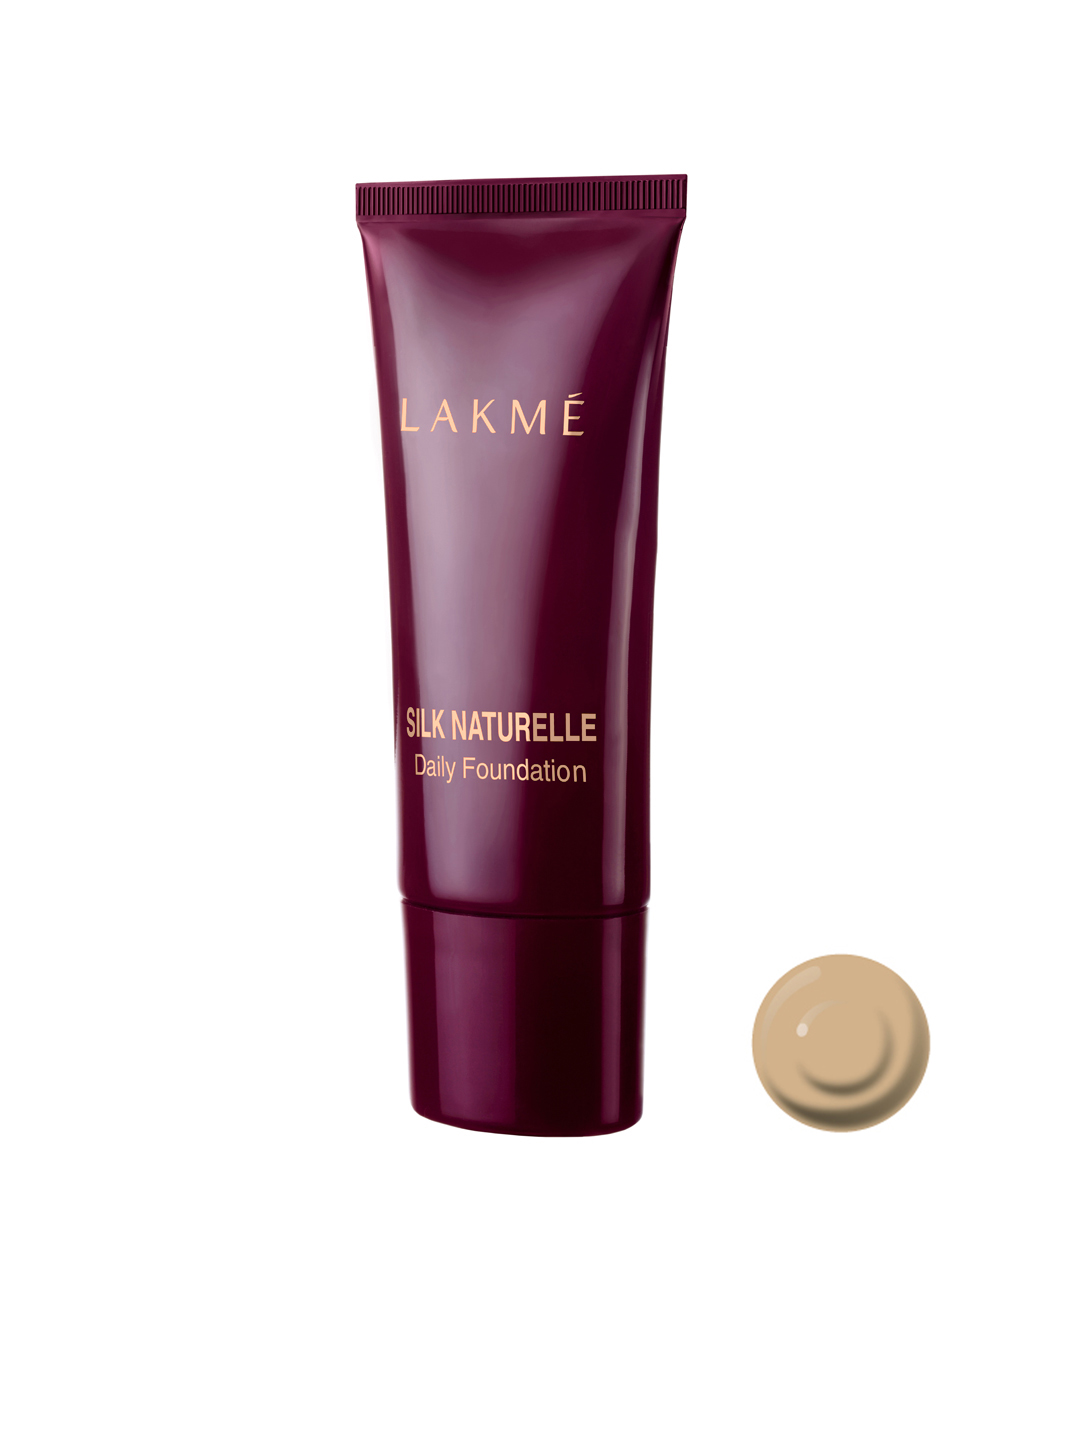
Lakme Pearl Silk Naturelle Daily Foundation
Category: Personal Care / Makeup / Foundation and Primer
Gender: Women
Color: Skin
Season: Spring 2017
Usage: Casual